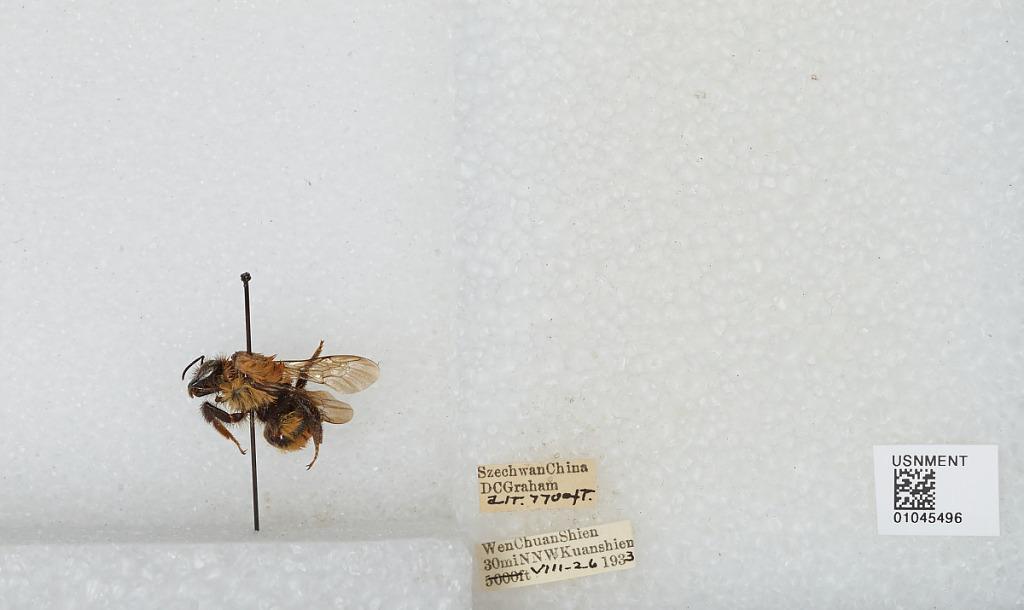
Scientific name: Bombus sp.
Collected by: D. Graham
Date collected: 1933-8-26
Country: China
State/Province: Sichuan
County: Wenchuan Xian
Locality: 30 mi NNW Kuanshien